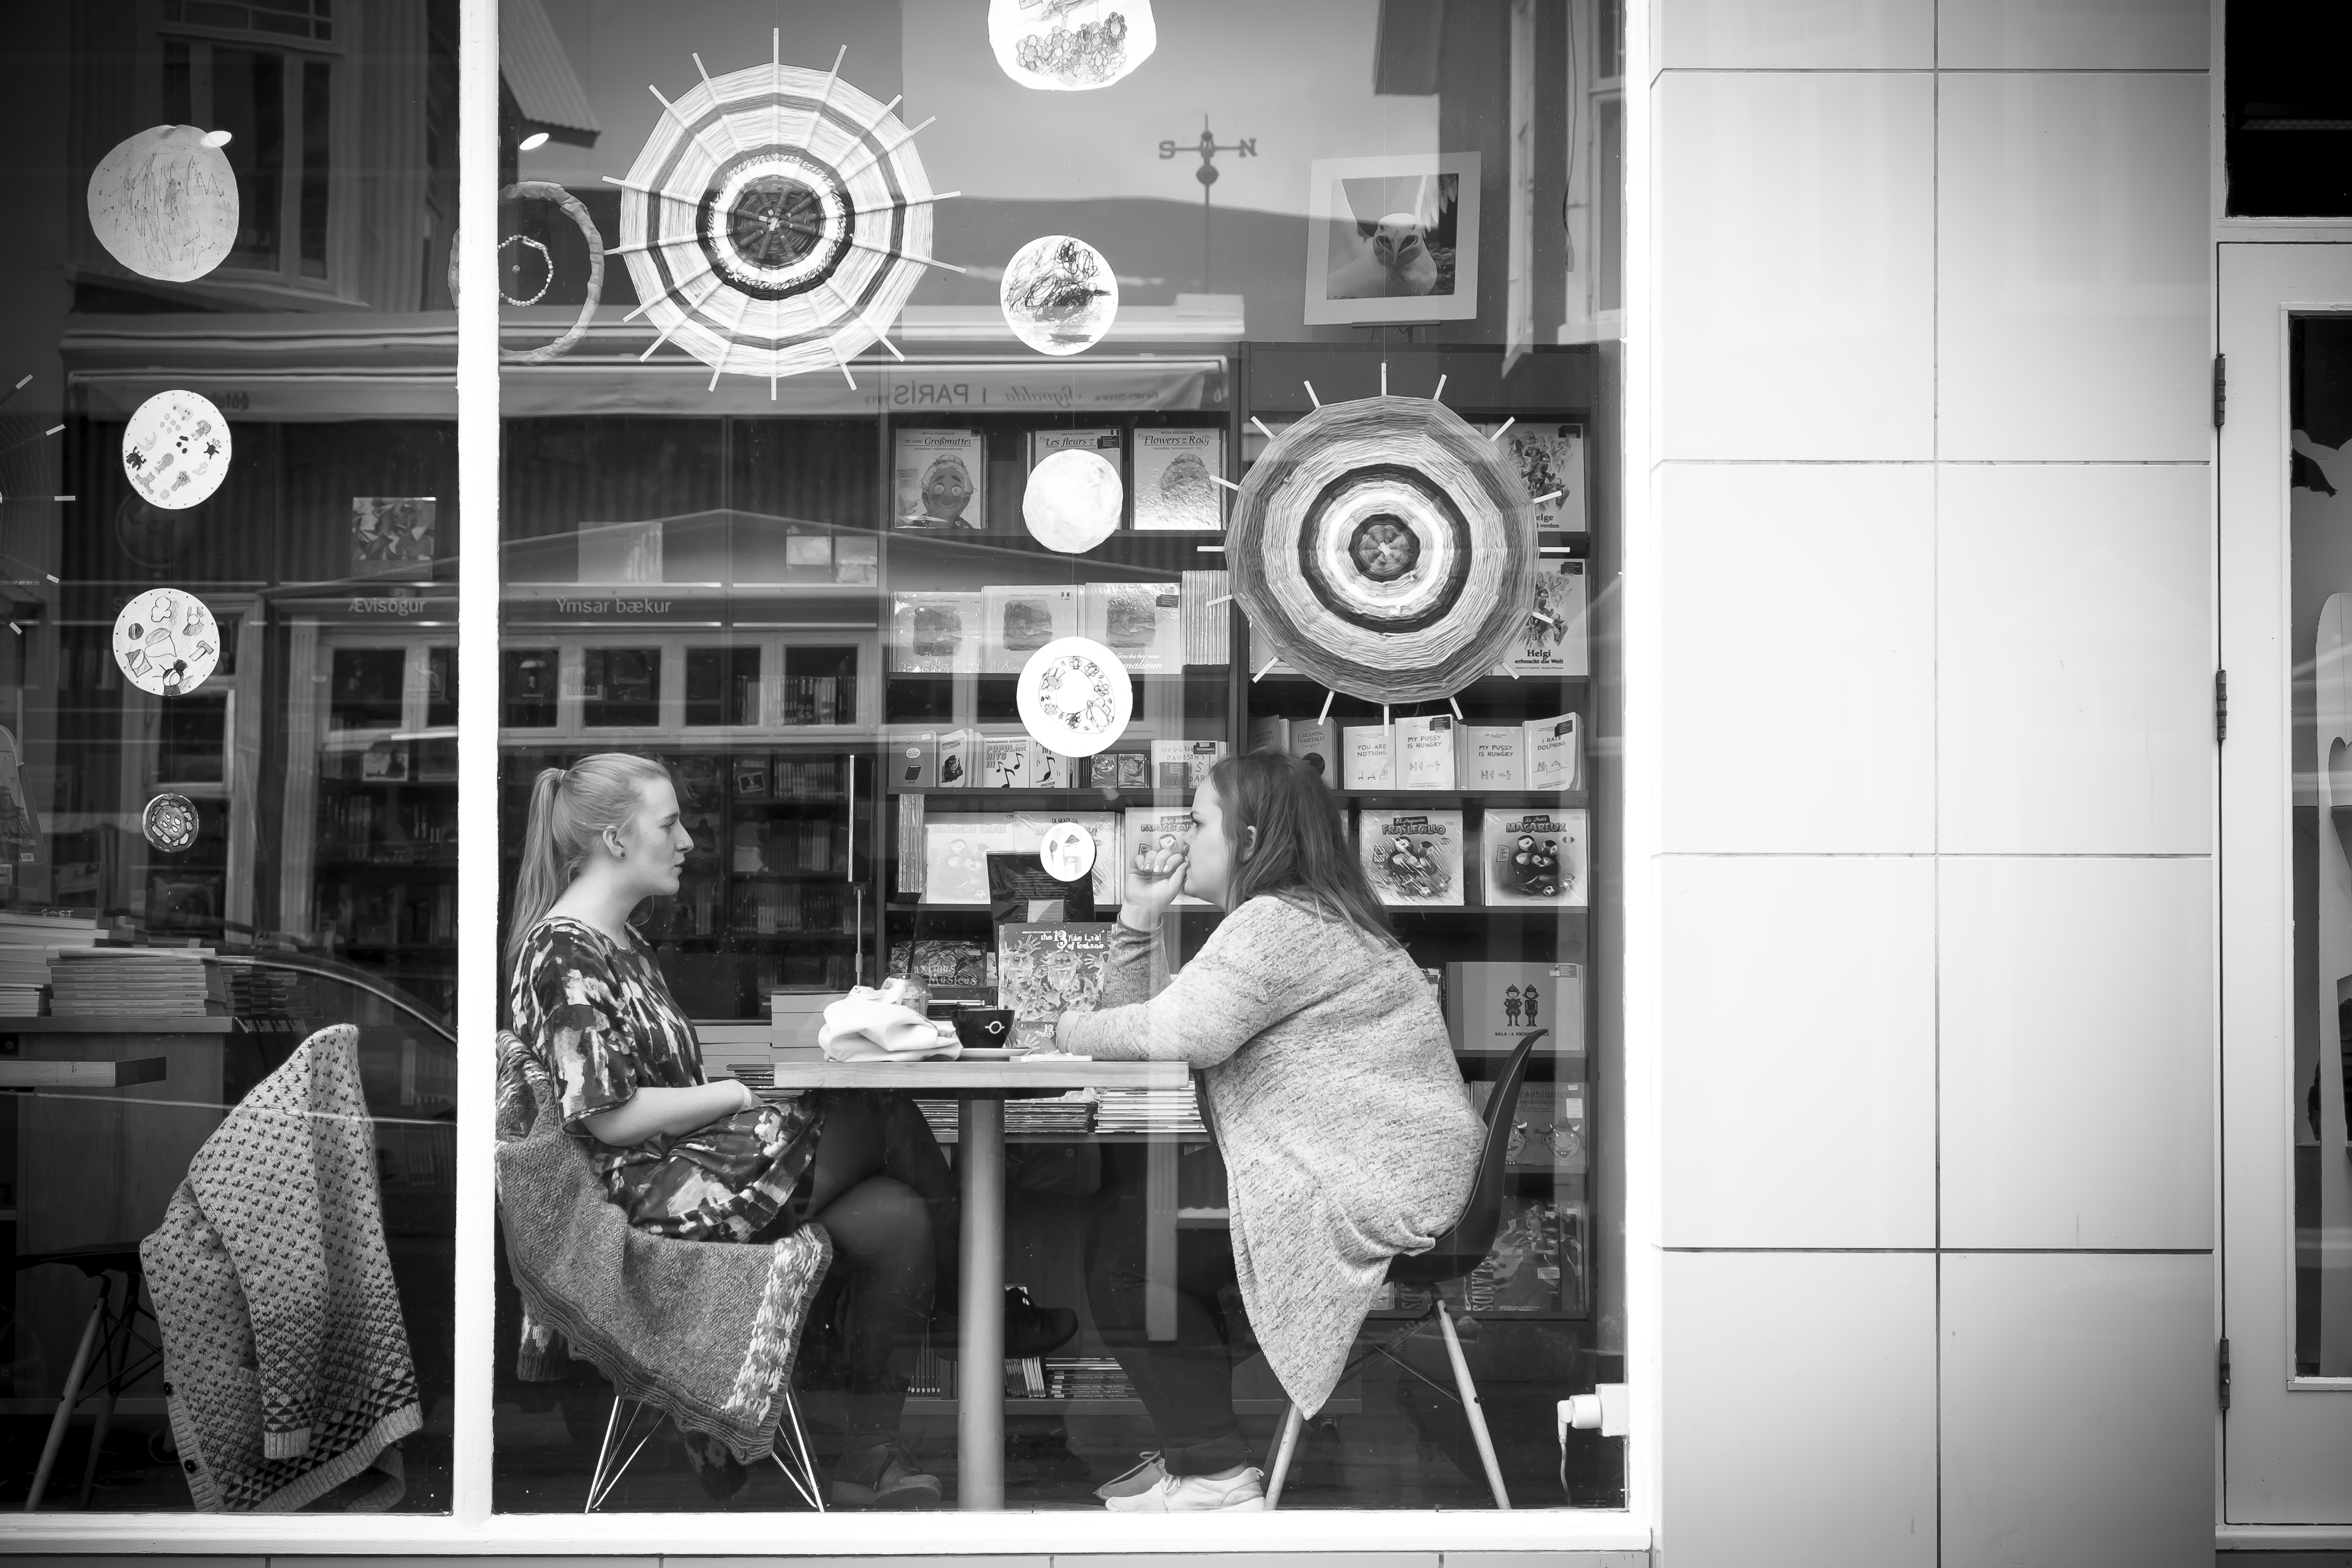
black and white, white, street, photography, urban, travel, fujifilm, iceland, black, monochrome, interior design, bw, blackandwhite, blackwhite, is, design, ngc, photograph, fuji, fujixt1, fujix, noireblanc, akureyri, monochrome photography